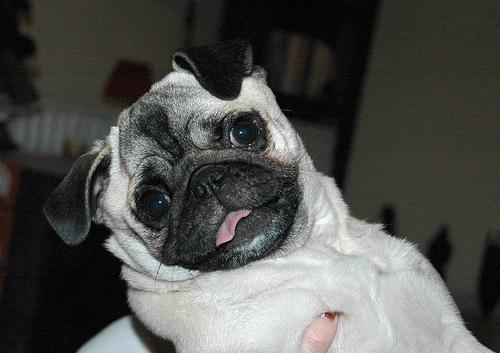
pug